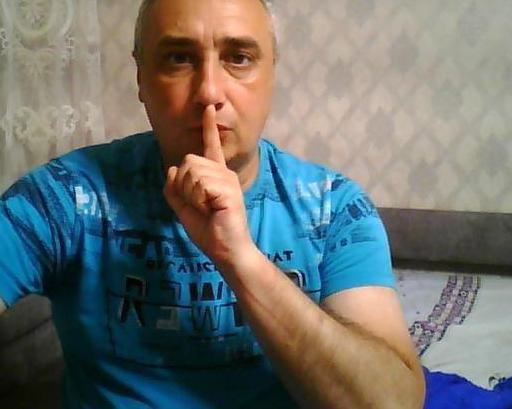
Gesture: mute